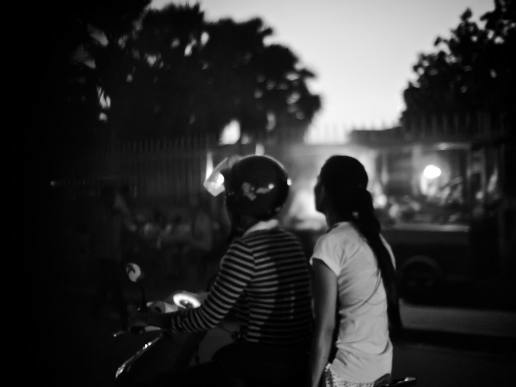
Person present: Yes